Yom Kippur War

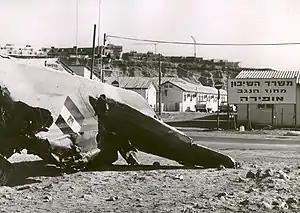
An Egyptian MiG-17 shot down during the dogfight over Sharm el-Sheikh

Most Israeli soldiers defending the Bar Lev Line became casualties, and some 200 were taken prisoner. In the subsequent days, some defenders of the Bar Lev Line managed to break through the Egyptian encirclement and return to their lines or were extracted during later Israeli counterattacks. For the next several days, the IAF played a minimal role in the fighting, largely because it was needed to deal with the simultaneous, and ultimately more threatening, Syrian attack in the Golan Heights.